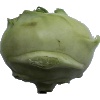
Label: Kohlrabi 1